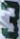
Number: 3